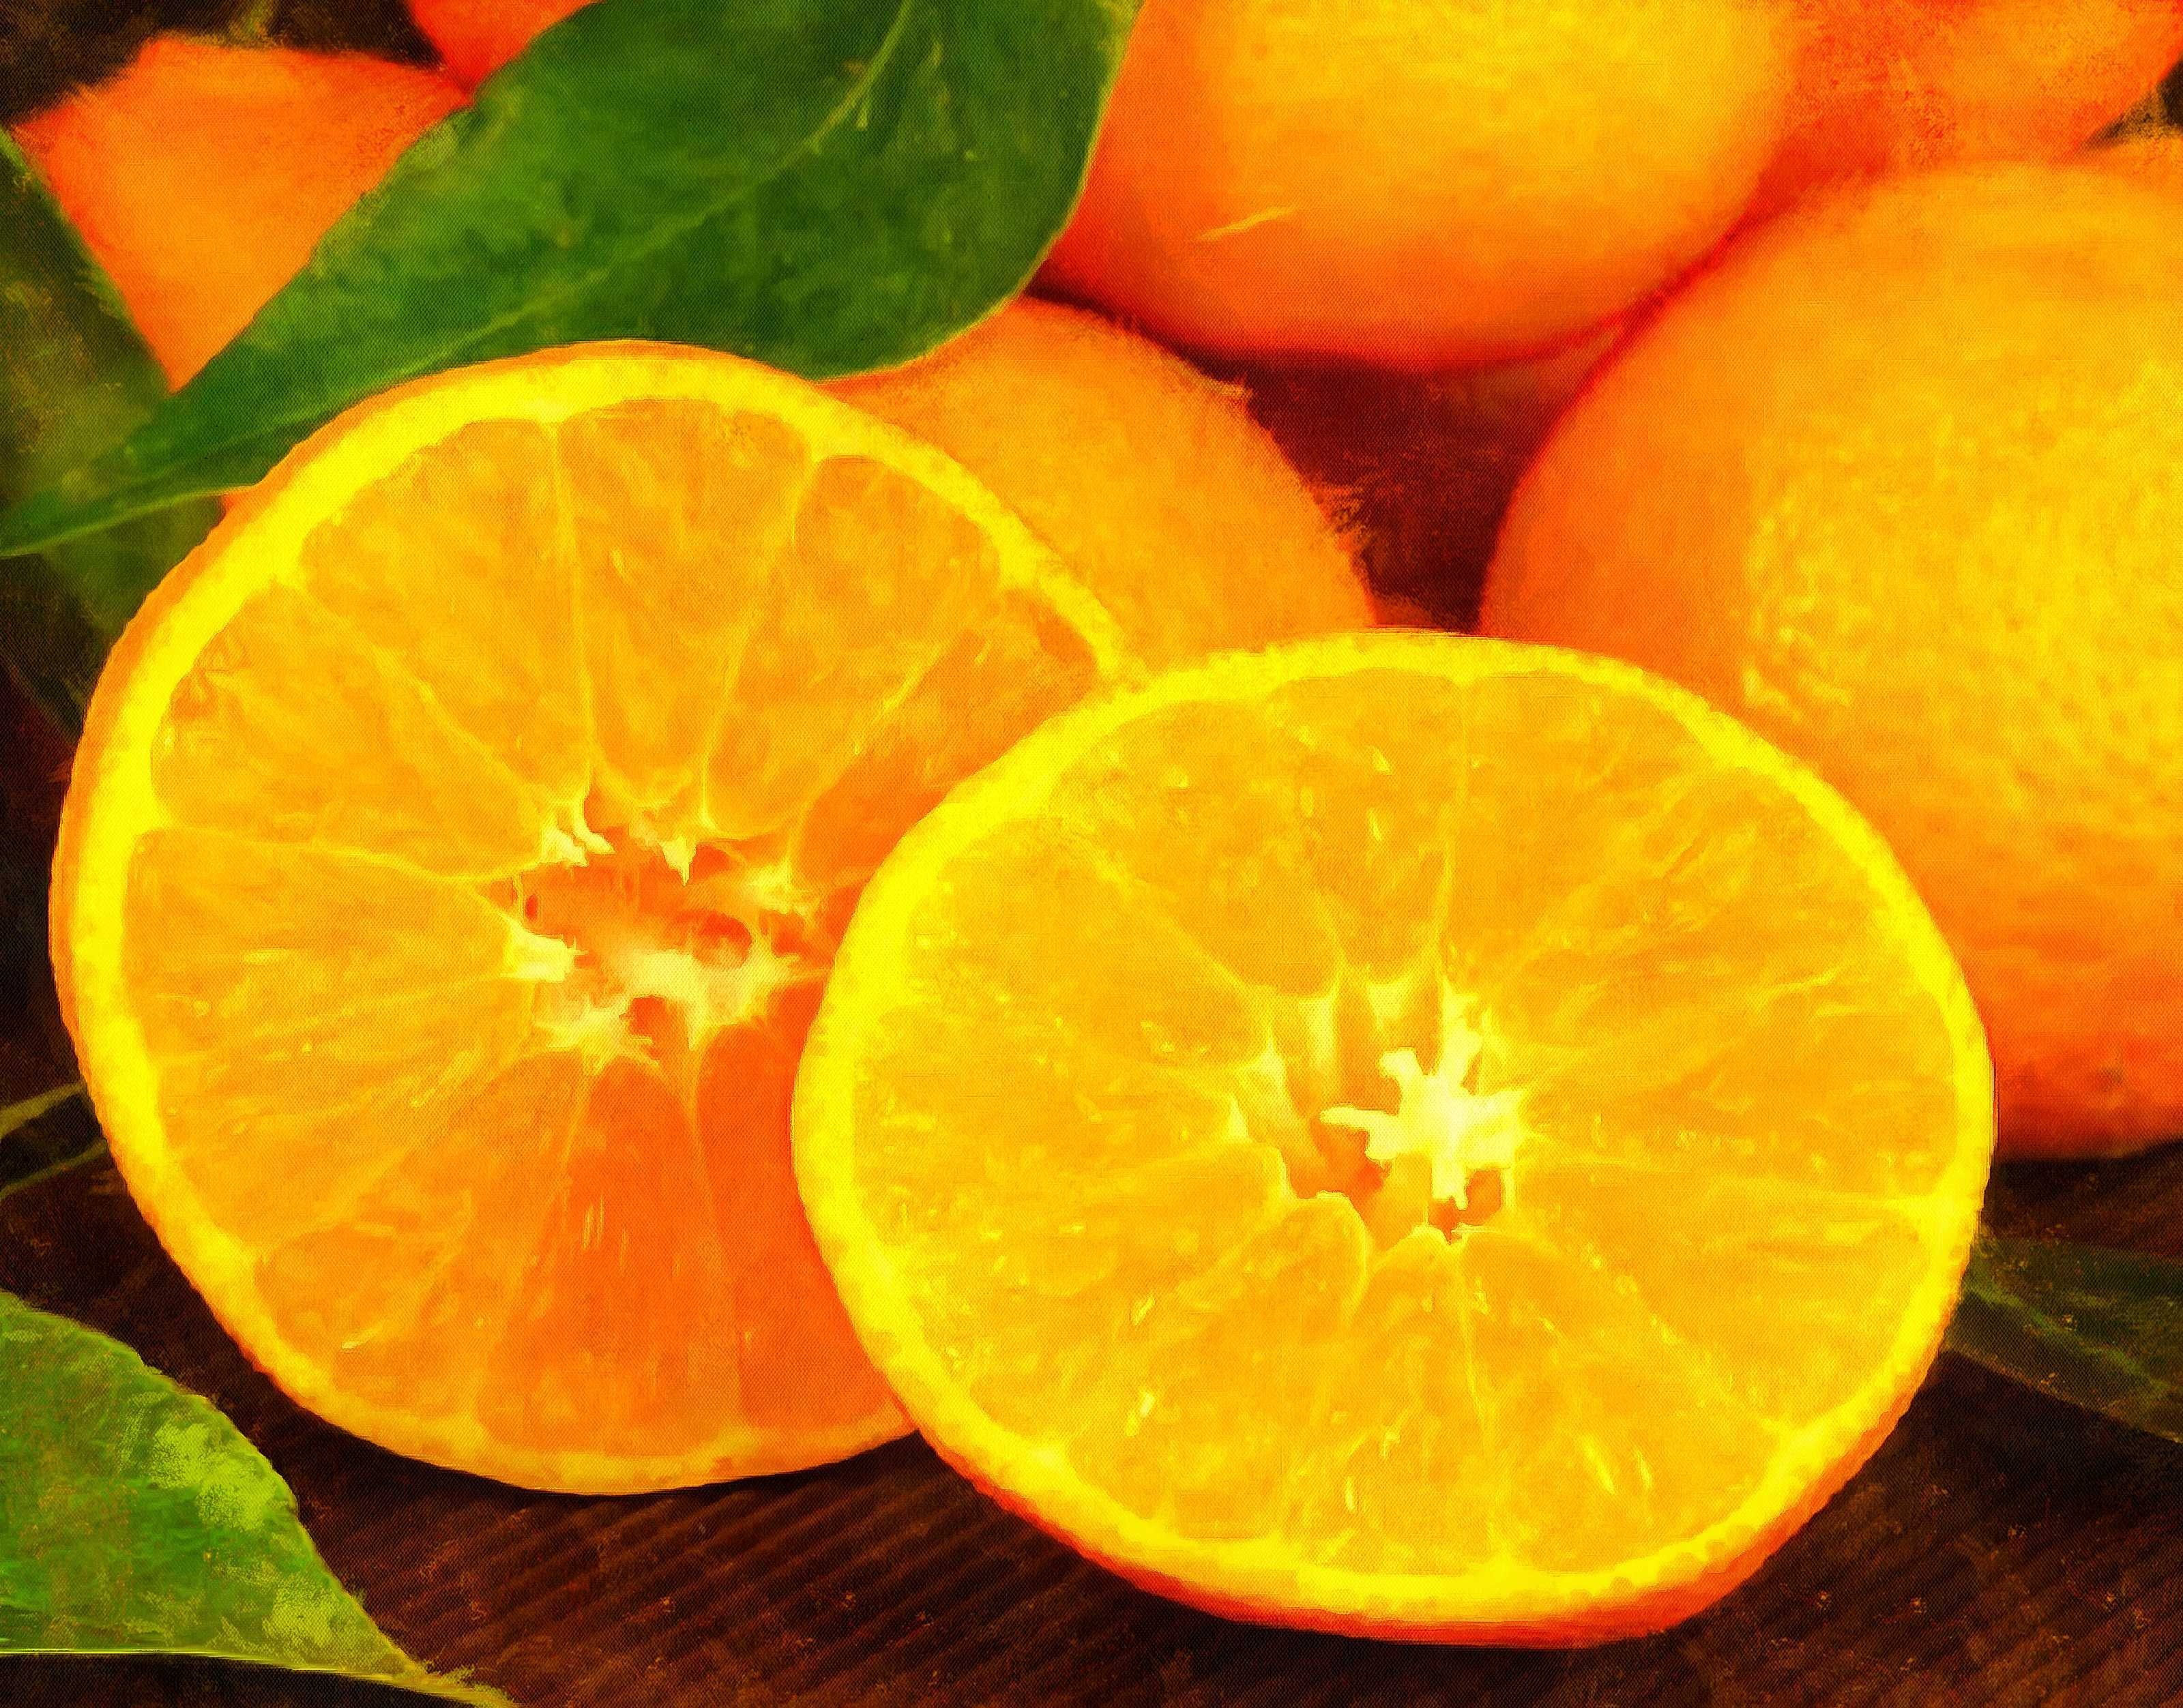
Label: Orange